John Balsir Chatterton

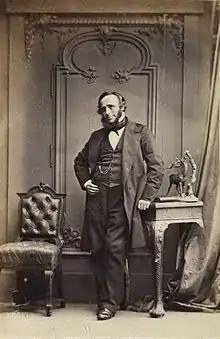
1862 photo by Camille Silvy

John Balsir Chatterton (25 November 1804 – 9 April 1871) was an English harpist.